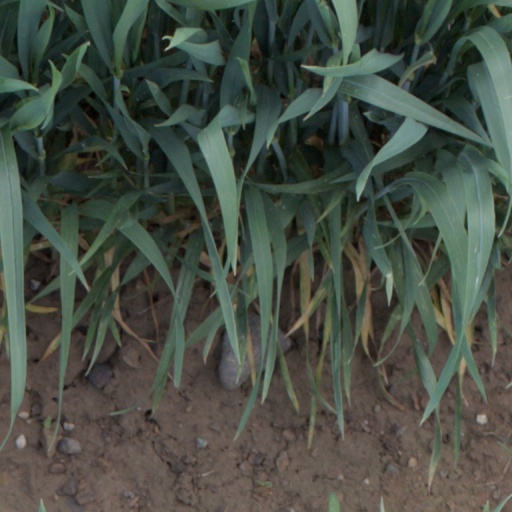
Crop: wheat